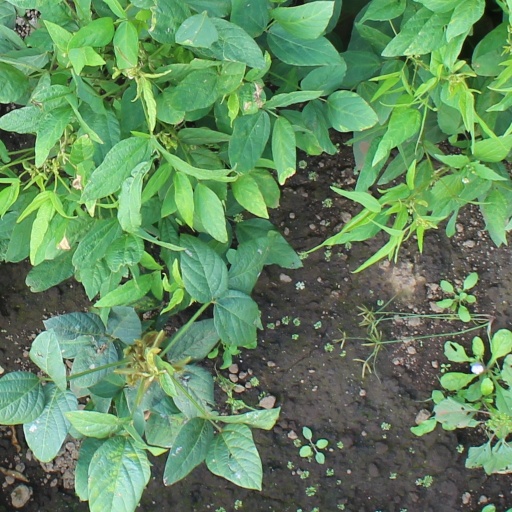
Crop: soybean